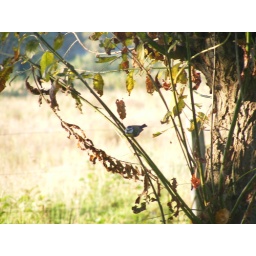
A blue, white and yellow bird in a tree.